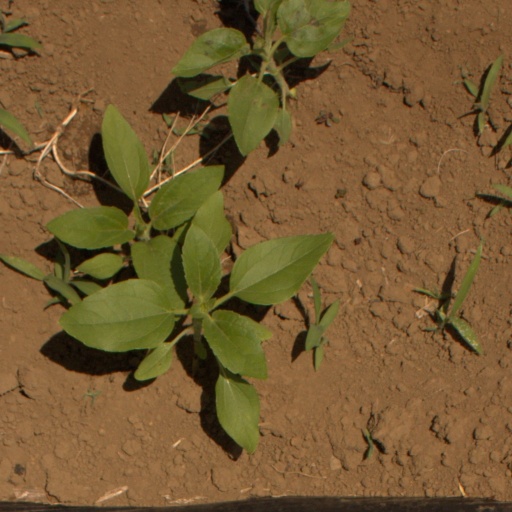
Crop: Jerusalem artichoke